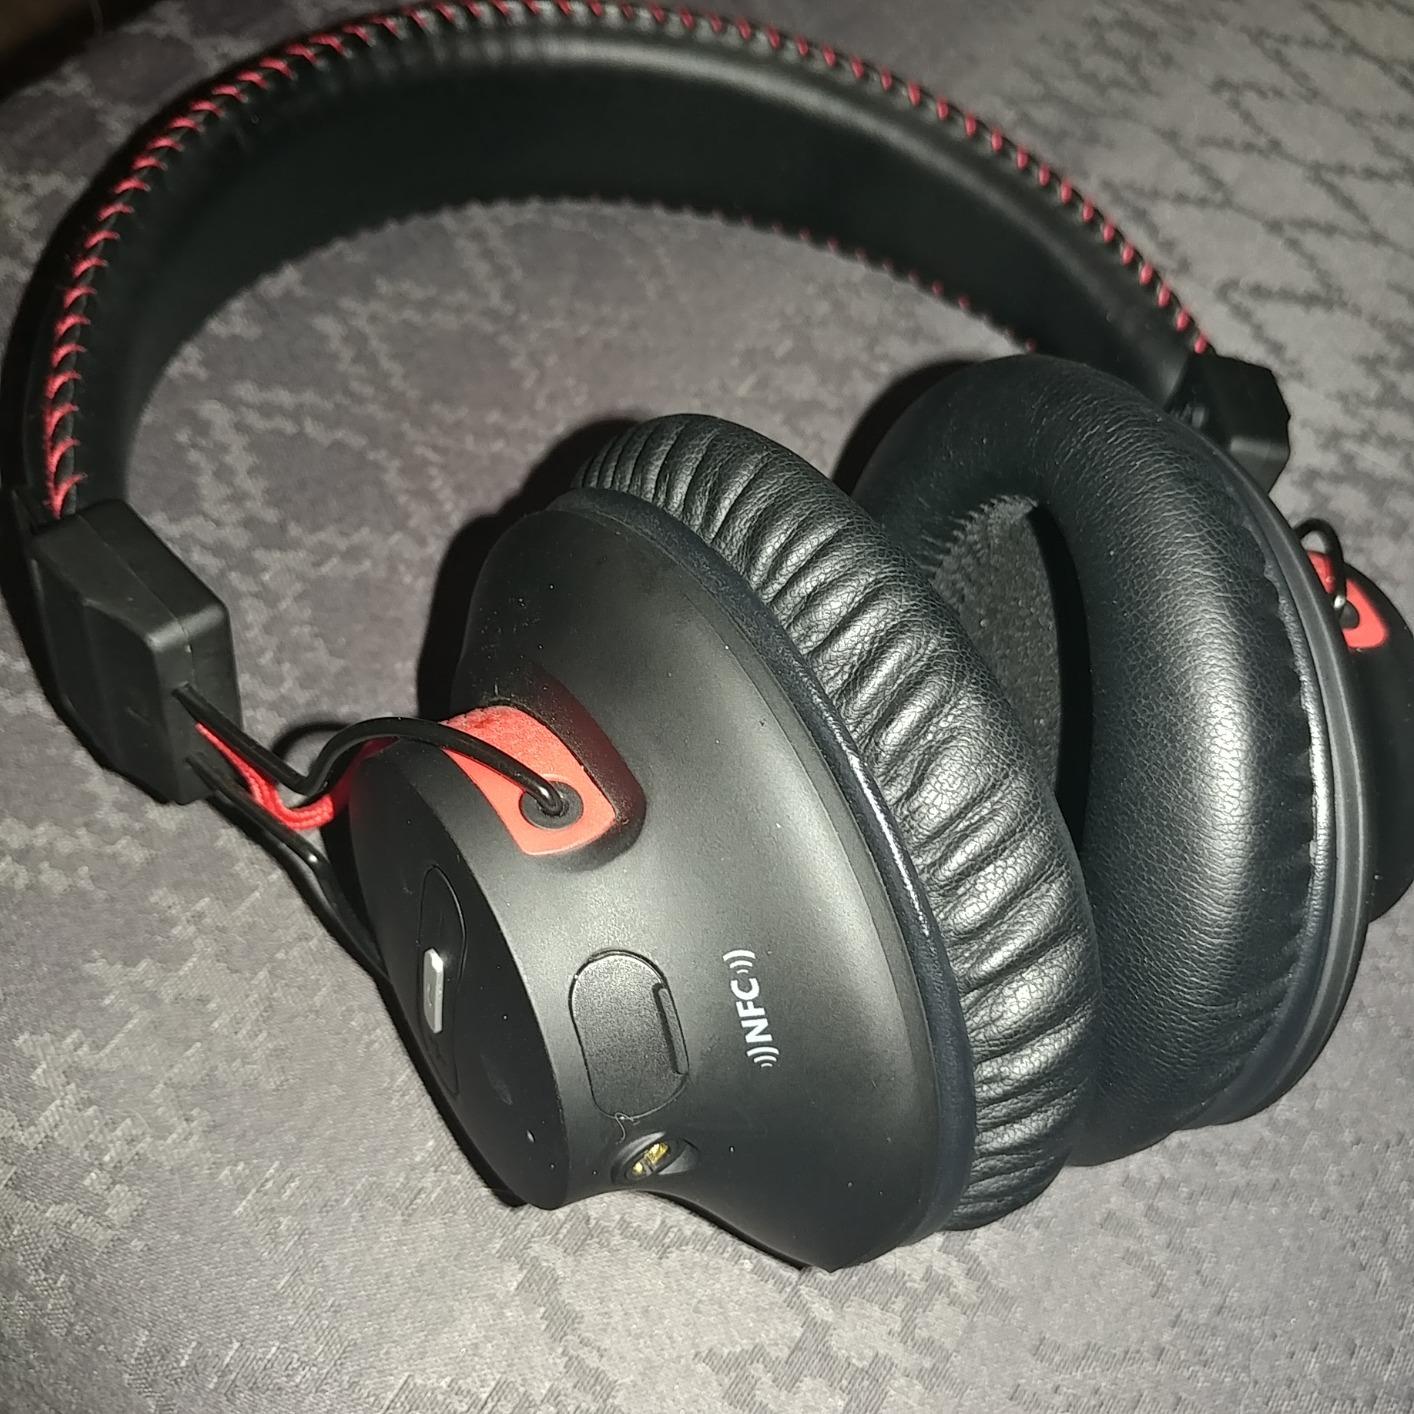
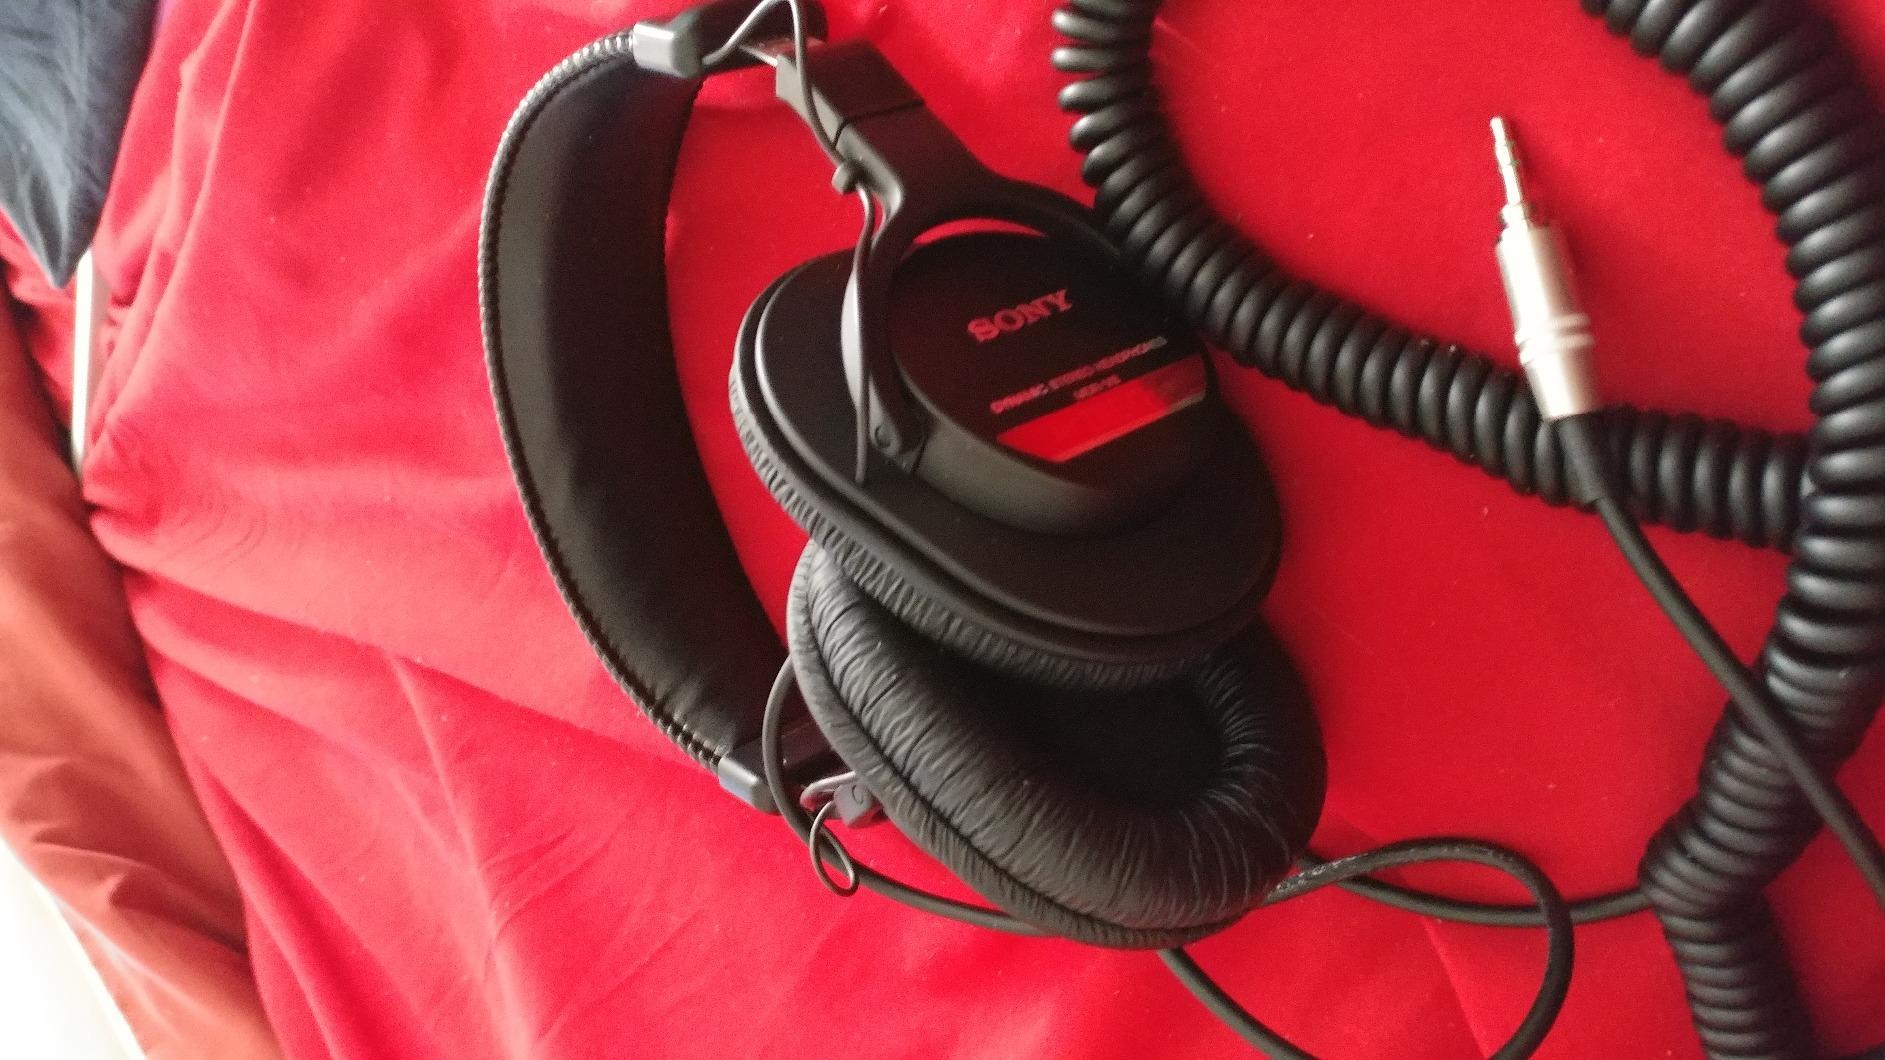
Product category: headphones
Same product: no